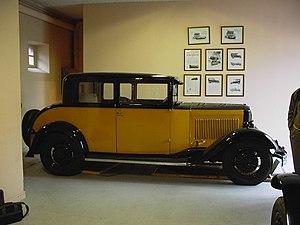
Cottin & Desgouttes était un constructeur automobile français dont l'activité eut lieu de 1904 à 1933.